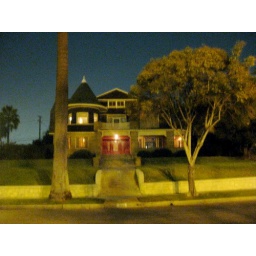
under street lamps and full moon